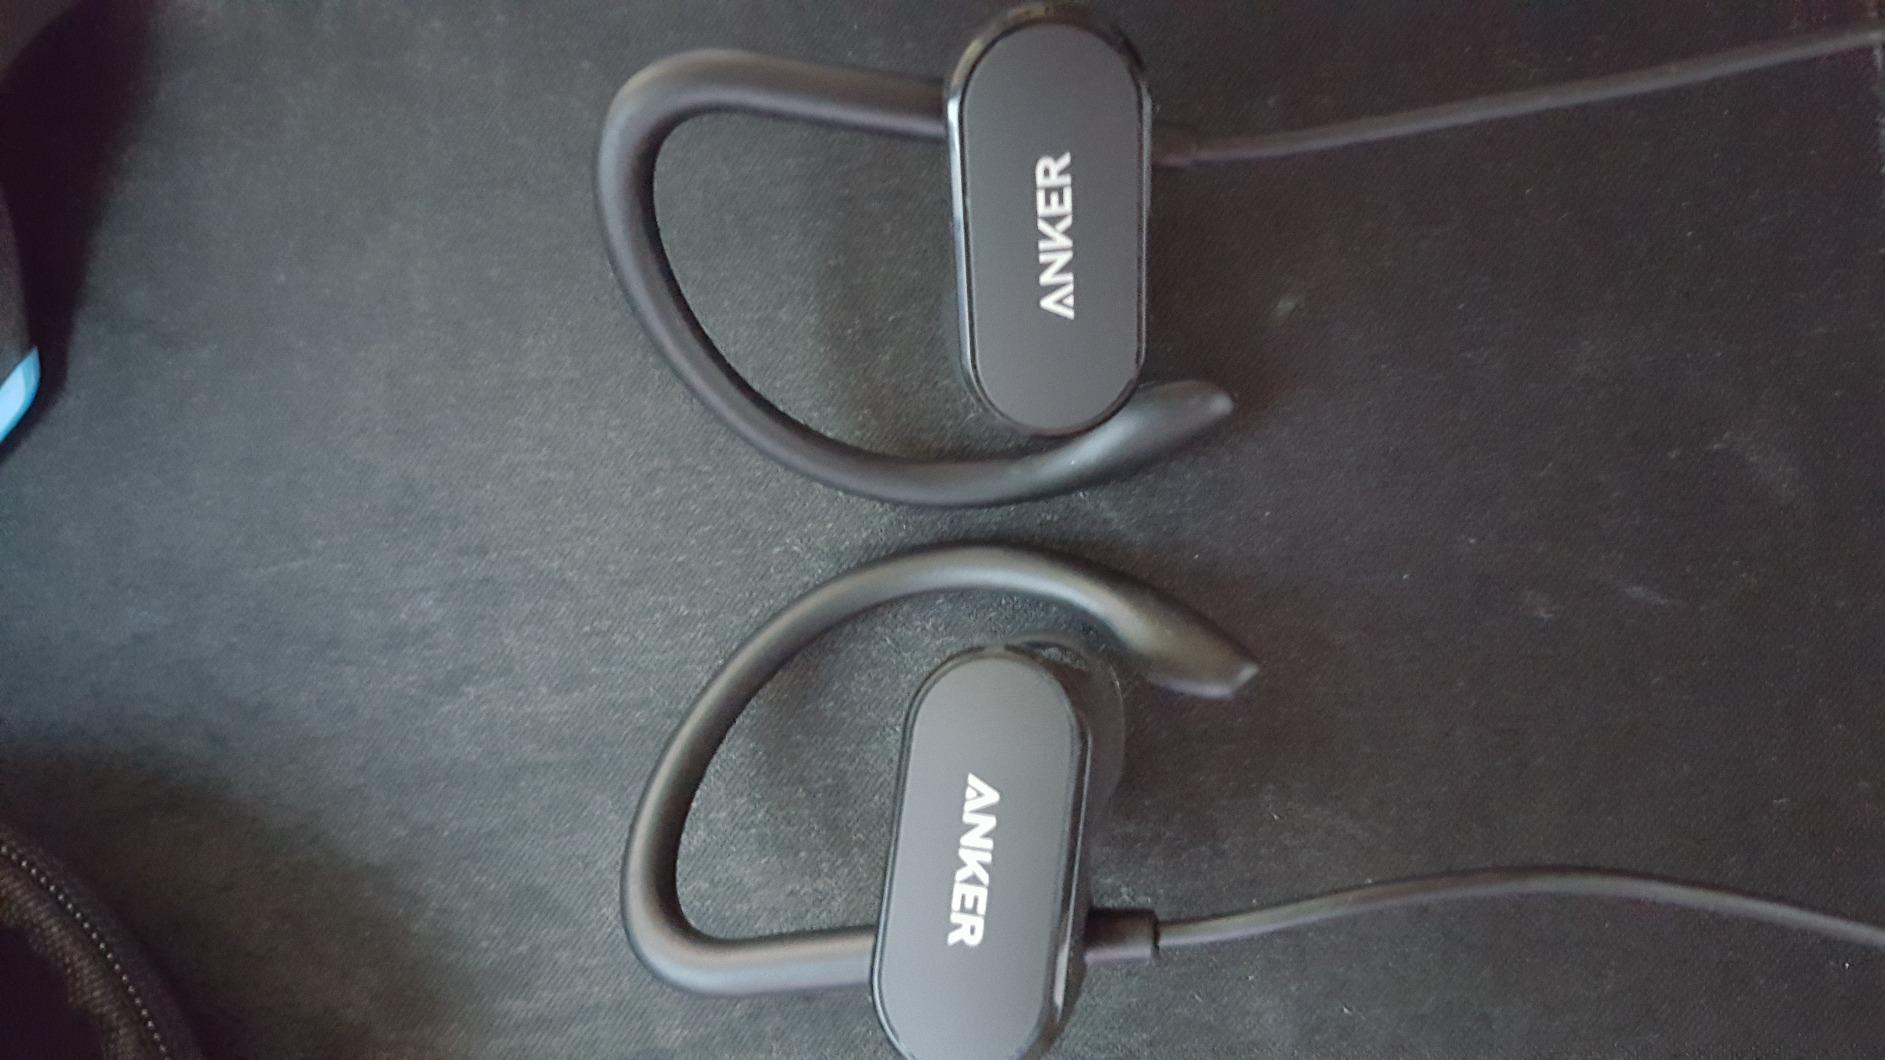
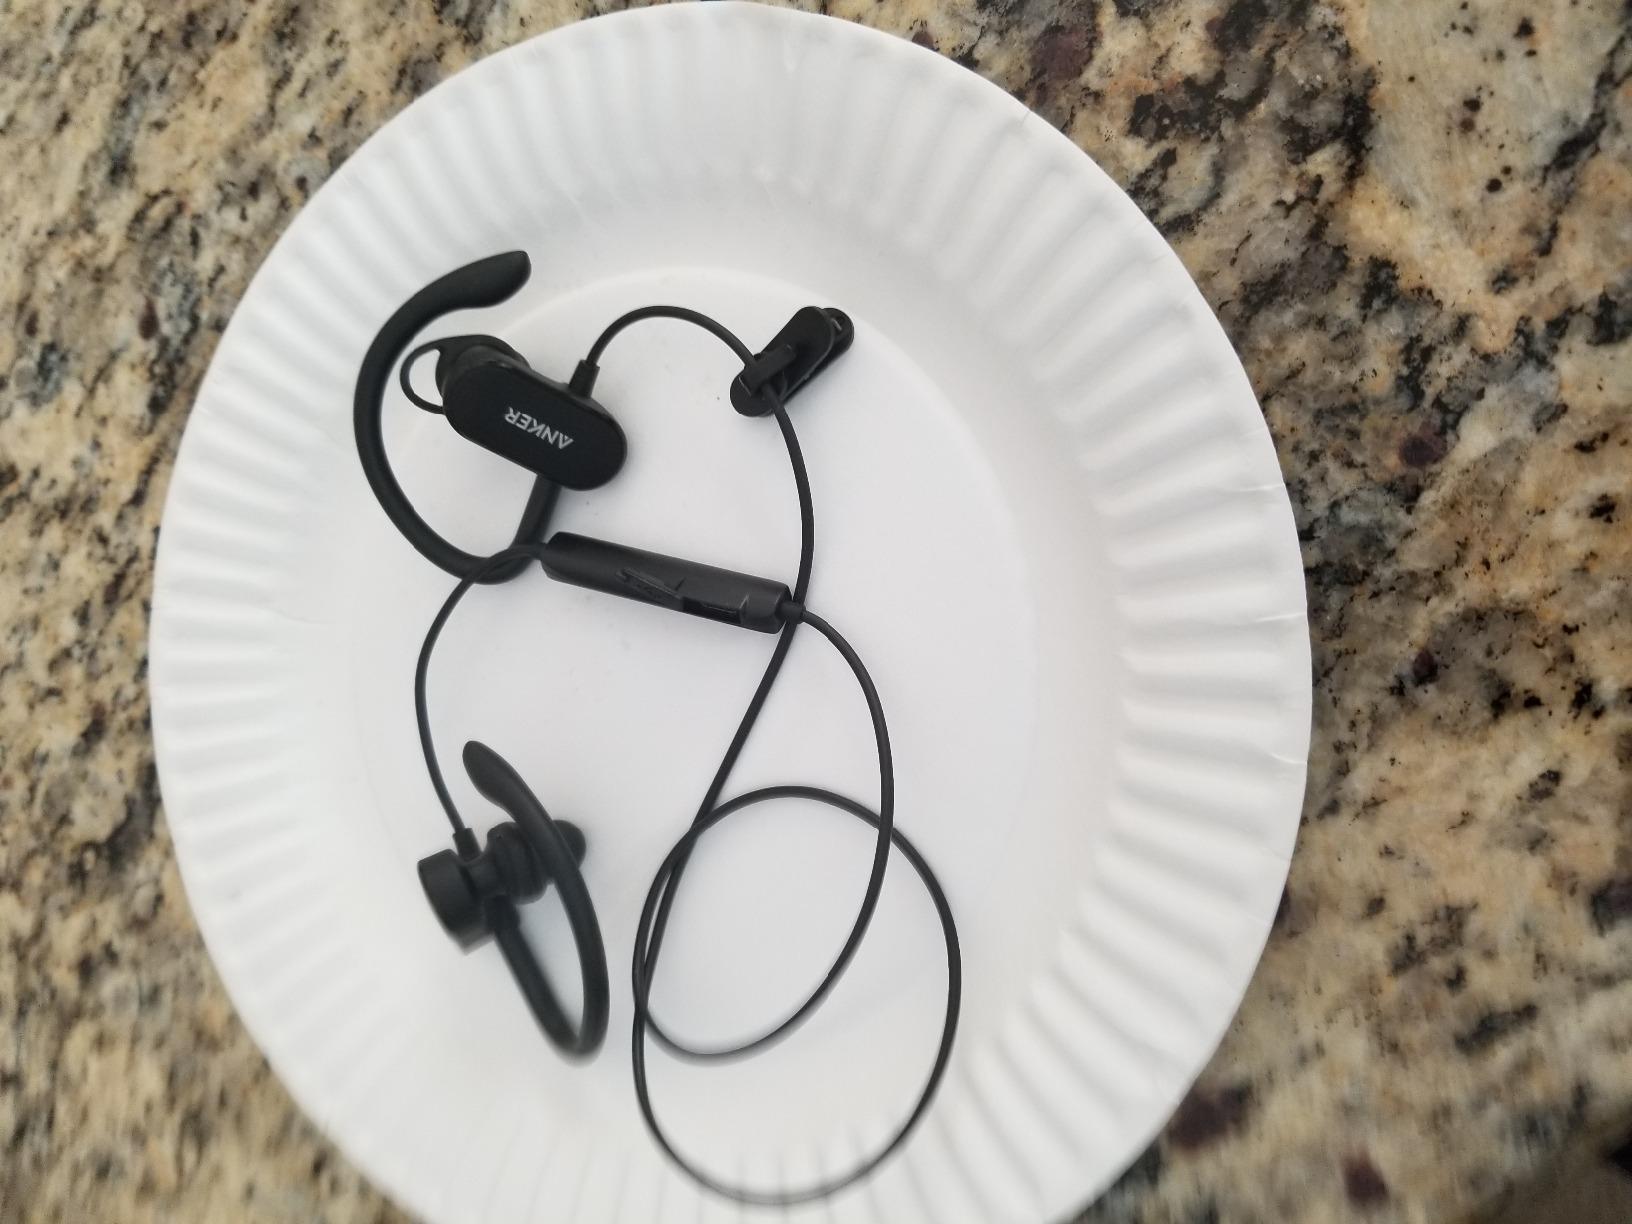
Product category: headphones
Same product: yes